Edwards Plateau

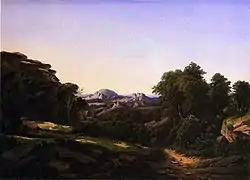
"Enchanted Rock near Fredericksburg" by Hermann Lungkwitz, 1864, oil on canvas

Earliest human settlement of this area was by Native Americans.